Lugnano in Teverina

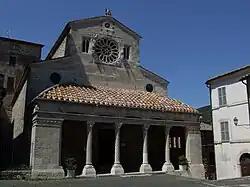

Lugnano in Teverina is a "comune" (municipality) in the Province of Terni in the Italian region Umbria, located about 60 km south of Perugia and about 25 km west of Terni.